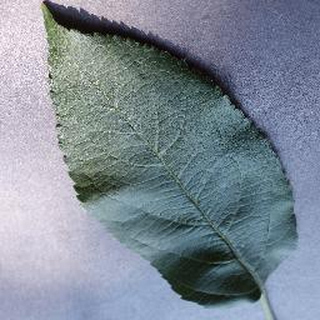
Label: healthy_apple